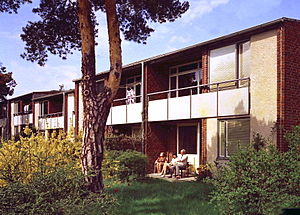
Rækkehus / Eksempler
Et rækkehus er når mere end to enfamiliehuse er bygget sammen i en række med lodret adskillelse mellem de enkelte boliger. Dog kan kædehuse og klyngehuse godt forvekles med et rækkehus, da de også er sammensidende bygninger